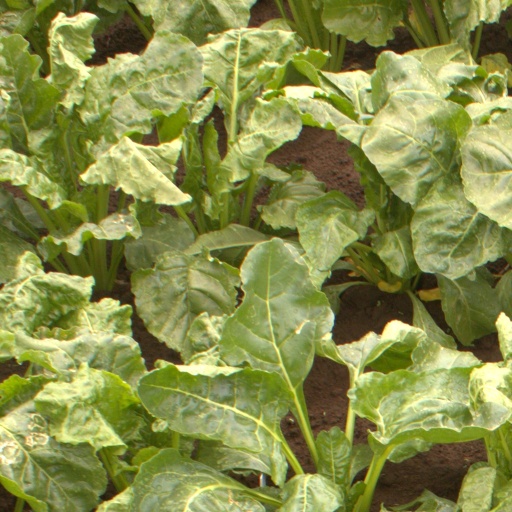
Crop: sugar beet